Francesco Panini

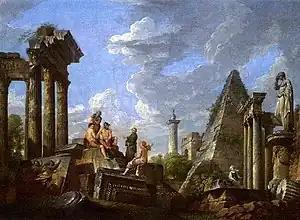
"Architectural Capriccio with Figures" (late 18th-C) by Francesco Panini

Francesco Panini was one of two sons of Giovanni Paolo Panini, a famed 18th-century Italian "veduta" painter and architect in Rome.